Survey data collection

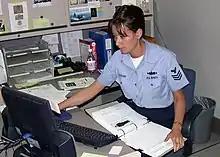
US Navy 030618-N-2893B-001 Information Technician 1st Class Annette Leasure takes a few minutes to fill out the BUPERS Online Uniform Survey Questionnaire.

Some studies have compared the quality of face-to-face surveys and/or telephone surveys with that of online surveys, for single questions, but also for more complex concepts measured with more than one question (also called Composite Scores or Index). Focusing only on probability-based surveys (also for the online ones), they found overall that the face-to-face (using show-cards) and web surveys have quite similar levels of measurement quality, whereas the telephone surveys were performing worse. Other studies comparing paper-and-pencil questionnaires with web-based questionnaires showed that employees preferred online survey approaches to the paper-and-pencil format. There are also concerns about what has been called "ballot stuffing" in which employees make repeated responses to the same survey. Some employees are also concerned about privacy. Even if they do not provide their names when responding to a company survey, can they be certain that their anonymity is protected? Such fears prevent some employees from expressing an opinion.